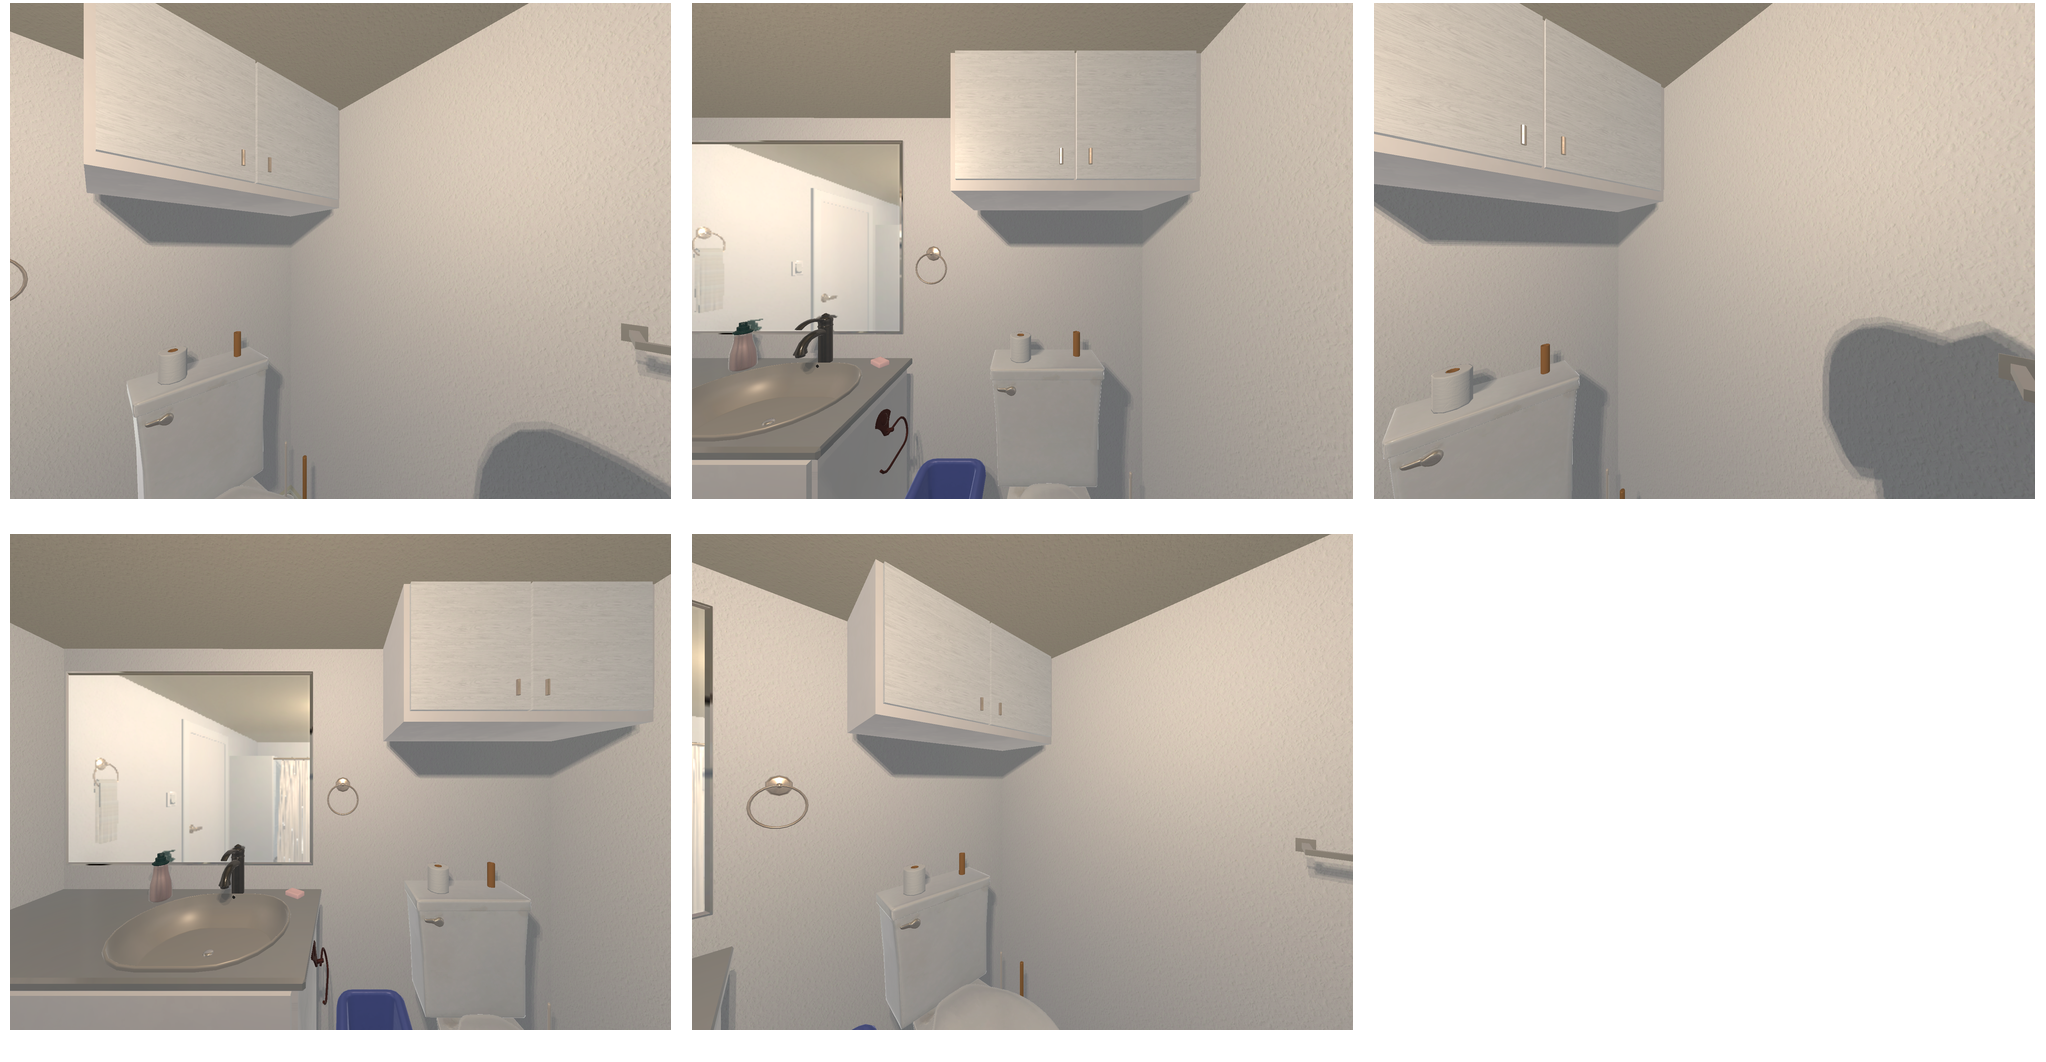Task instruction: Open the cabinet.
Answer: {"task_instruction": "Open the cabinet.", "nodes": ["cabinet1", "handle1", "handle2", "cabinet2", "handle3", "handle4", "cabinet3", "handle5", "handle6", "cabinet4", "handle7", "handle8", "cabinet5", "handle9", "handle10"], "edges": [{"functional_relationship": "openorclose", "object1": "handle1", "object2": "cabinet1", "spatial_relations": ["close", "in_front_of"], "is_touching": true}, {"functional_relationship": "openorclose", "object1": "handle1", "object2": "cabinet2", "spatial_relations": ["close", "in_front_of"], "is_touching": true}, {"functional_relationship": "openorclose", "object1": "handle1", "object2": "cabinet3", "spatial_relations": ["close", "in_front_of"], "is_touching": true}, {"functional_relationship": "openorclose", "object1": "handle1", "object2": "cabinet4", "spatial_relations": ["close", "in_front_of"], "is_touching": true}, {"functional_relationship": "openorclose", "object1": "handle1", "object2": "cabinet5", "spatial_relations": ["close", "in_front_of"], "is_touching": true}, {"functional_relationship": "openorclose", "object1": "handle2", "object2": "cabinet1", "spatial_relations": ["close", "in_front_of"], "is_touching": true}, {"functional_relationship": "openorclose", "object1": "handle2", "object2": "cabinet2", "spatial_relations": ["close", "in_front_of"], "is_touching": true}, {"functional_relationship": "openorclose", "object1": "handle2", "object2": "cabinet3", "spatial_relations": ["close", "in_front_of"], "is_touching": true}, {"functional_relationship": "openorclose", "object1": "handle2", "object2": "cabinet4", "spatial_relations": ["close", "in_front_of"], "is_touching": true}, {"functional_relationship": "openorclose", "object1": "handle2", "object2": "cabinet5", "spatial_relations": ["close", "in_front_of"], "is_touching": true}, {"functional_relationship": "openorclose", "object1": "handle3", "object2": "cabinet1", "spatial_relations": ["close", "in_front_of"], "is_touching": true}, {"functional_relationship": "openorclose", "object1": "handle3", "object2": "cabinet2", "spatial_relations": ["close", "in_front_of"], "is_touching": true}, {"functional_relationship": "openorclose", "object1": "handle3", "object2": "cabinet3", "spatial_relations": ["close", "in_front_of"], "is_touching": true}, {"functional_relationship": "openorclose", "object1": "handle3", "object2": "cabinet4", "spatial_relations": ["close", "in_front_of"], "is_touching": true}, {"functional_relationship": "openorclose", "object1": "handle3", "object2": "cabinet5", "spatial_relations": ["close", "in_front_of"], "is_touching": true}, {"functional_relationship": "openorclose", "object1": "handle4", "object2": "cabinet1", "spatial_relations": ["close", "in_front_of"], "is_touching": true}, {"functional_relationship": "openorclose", "object1": "handle4", "object2": "cabinet2", "spatial_relations": ["close", "in_front_of"], "is_touching": true}, {"functional_relationship": "openorclose", "object1": "handle4", "object2": "cabinet3", "spatial_relations": ["close", "in_front_of"], "is_touching": true}, {"functional_relationship": "openorclose", "object1": "handle4", "object2": "cabinet4", "spatial_relations": ["close", "in_front_of"], "is_touching": true}, {"functional_relationship": "openorclose", "object1": "handle4", "object2": "cabinet5", "spatial_relations": ["close", "in_front_of"], "is_touching": true}, {"functional_relationship": "openorclose", "object1": "handle5", "object2": "cabinet1", "spatial_relations": ["close", "in_front_of"], "is_touching": true}, {"functional_relationship": "openorclose", "object1": "handle5", "object2": "cabinet2", "spatial_relations": ["close", "in_front_of"], "is_touching": true}, {"functional_relationship": "openorclose", "object1": "handle5", "object2": "cabinet3", "spatial_relations": ["close", "in_front_of"], "is_touching": true}, {"functional_relationship": "openorclose", "object1": "handle5", "object2": "cabinet4", "spatial_relations": ["close", "in_front_of"], "is_touching": true}, {"functional_relationship": "openorclose", "object1": "handle5", "object2": "cabinet5", "spatial_relations": ["close", "in_front_of"], "is_touching": true}, {"functional_relationship": "openorclose", "object1": "handle6", "object2": "cabinet1", "spatial_relations": ["close", "in_front_of"], "is_touching": true}, {"functional_relationship": "openorclose", "object1": "handle6", "object2": "cabinet2", "spatial_relations": ["close", "in_front_of"], "is_touching": true}, {"functional_relationship": "openorclose", "object1": "handle6", "object2": "cabinet3", "spatial_relations": ["close", "in_front_of"], "is_touching": true}, {"functional_relationship": "openorclose", "object1": "handle6", "object2": "cabinet4", "spatial_relations": ["close", "in_front_of"], "is_touching": true}, {"functional_relationship": "openorclose", "object1": "handle6", "object2": "cabinet5", "spatial_relations": ["close", "in_front_of"], "is_touching": true}, {"functional_relationship": "openorclose", "object1": "handle7", "object2": "cabinet1", "spatial_relations": ["close", "in_front_of"], "is_touching": true}, {"functional_relationship": "openorclose", "object1": "handle7", "object2": "cabinet2", "spatial_relations": ["close", "in_front_of"], "is_touching": true}, {"functional_relationship": "openorclose", "object1": "handle7", "object2": "cabinet3", "spatial_relations": ["close", "in_front_of"], "is_touching": true}, {"functional_relationship": "openorclose", "object1": "handle7", "object2": "cabinet4", "spatial_relations": ["close", "in_front_of"], "is_touching": true}, {"functional_relationship": "openorclose", "object1": "handle7", "object2": "cabinet5", "spatial_relations": ["close", "in_front_of"], "is_touching": true}, {"functional_relationship": "openorclose", "object1": "handle8", "object2": "cabinet1", "spatial_relations": ["close", "in_front_of"], "is_touching": true}, {"functional_relationship": "openorclose", "object1": "handle8", "object2": "cabinet2", "spatial_relations": ["close", "in_front_of"], "is_touching": true}, {"functional_relationship": "openorclose", "object1": "handle8", "object2": "cabinet3", "spatial_relations": ["close", "in_front_of"], "is_touching": true}, {"functional_relationship": "openorclose", "object1": "handle8", "object2": "cabinet4", "spatial_relations": ["close", "in_front_of"], "is_touching": true}, {"functional_relationship": "openorclose", "object1": "handle8", "object2": "cabinet5", "spatial_relations": ["close", "in_front_of"], "is_touching": true}, {"functional_relationship": "openorclose", "object1": "handle9", "object2": "cabinet1", "spatial_relations": ["close", "in_front_of"], "is_touching": true}, {"functional_relationship": "openorclose", "object1": "handle9", "object2": "cabinet2", "spatial_relations": ["close", "in_front_of"], "is_touching": true}, {"functional_relationship": "openorclose", "object1": "handle9", "object2": "cabinet3", "spatial_relations": ["close", "in_front_of"], "is_touching": true}, {"functional_relationship": "openorclose", "object1": "handle9", "object2": "cabinet4", "spatial_relations": ["close", "in_front_of"], "is_touching": true}, {"functional_relationship": "openorclose", "object1": "handle9", "object2": "cabinet5", "spatial_relations": ["close", "in_front_of"], "is_touching": true}, {"functional_relationship": "openorclose", "object1": "handle10", "object2": "cabinet1", "spatial_relations": ["close", "in_front_of"], "is_touching": true}, {"functional_relationship": "openorclose", "object1": "handle10", "object2": "cabinet2", "spatial_relations": ["close", "in_front_of"], "is_touching": true}, {"functional_relationship": "openorclose", "object1": "handle10", "object2": "cabinet3", "spatial_relations": ["close", "in_front_of"], "is_touching": true}, {"functional_relationship": "openorclose", "object1": "handle10", "object2": "cabinet4", "spatial_relations": ["close", "in_front_of"], "is_touching": true}, {"functional_relationship": "openorclose", "object1": "handle10", "object2": "cabinet5", "spatial_relations": ["close", "in_front_of"], "is_touching": true}], "action_type": "pull", "function_type": "open_close_control"}